Johan Conrad Greive

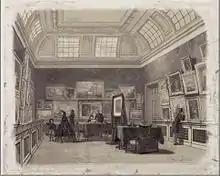
Sketch of Teylers Eerste Schilderijenzaal, collection Teylers Museum, 1862

According to the RKD he was the son of a musician and the pupil of his uncle Petrus Franciscus Greive and Cornelis Springer. He signed his works "J.C. Greive jr." and was a member of Arti et Amicitiae from 1863, where he became chairman for three years. His pupils were Coen Metzelaar and Hein Kever. He is known for his paintings, lithographs, and topographical drawings in various sketchbooks, many of Amsterdam subjects. He created genre works, artist portraits, landscapes, and marines.